Nuclear emulsion

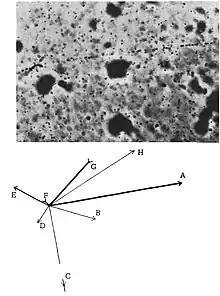
First observation of a cosmic ray colliding with and disintegrating an atomic nucleus.

In 1937, Marietta Blau and her former student Hertha Wambacher discovered nuclear "disintegration stars (Zertrümmerungsterne)" due to spallation in nuclear emulsions that had been exposed to cosmic radiation at a height of 2300m on the Hafelekarspitze above Innsbruck. This discovery caused a sensation in the world of nuclear and cosmic ray physics, which brought the nuclear emulsion method to the attention of a wider audience. But the onset of political unrest in Austria and Germany, leading to World War II, brought a sudden halt to progress in that field of research for Marietta Blau.